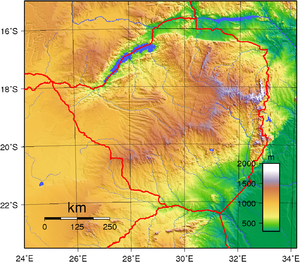
Zimbabwe / Geografi
Zimbabwes topografi.
"Republikken Zimbabwe er en republik i det sydlige Afrika. Zimbabwe grænser op mod Zambia, Mozambique, Sydafrika og Botswana. Landet har sit navn efter Great Zimbabwe, en oldtidsby i det sydlige Afrika, som var centrum for et stort rige kendt som Munhumutapaimperiet. ""Zimbabwe"" kommer af Dzimbadzemabwe, der betyder ""stort stenhus"" på shona-sproget.